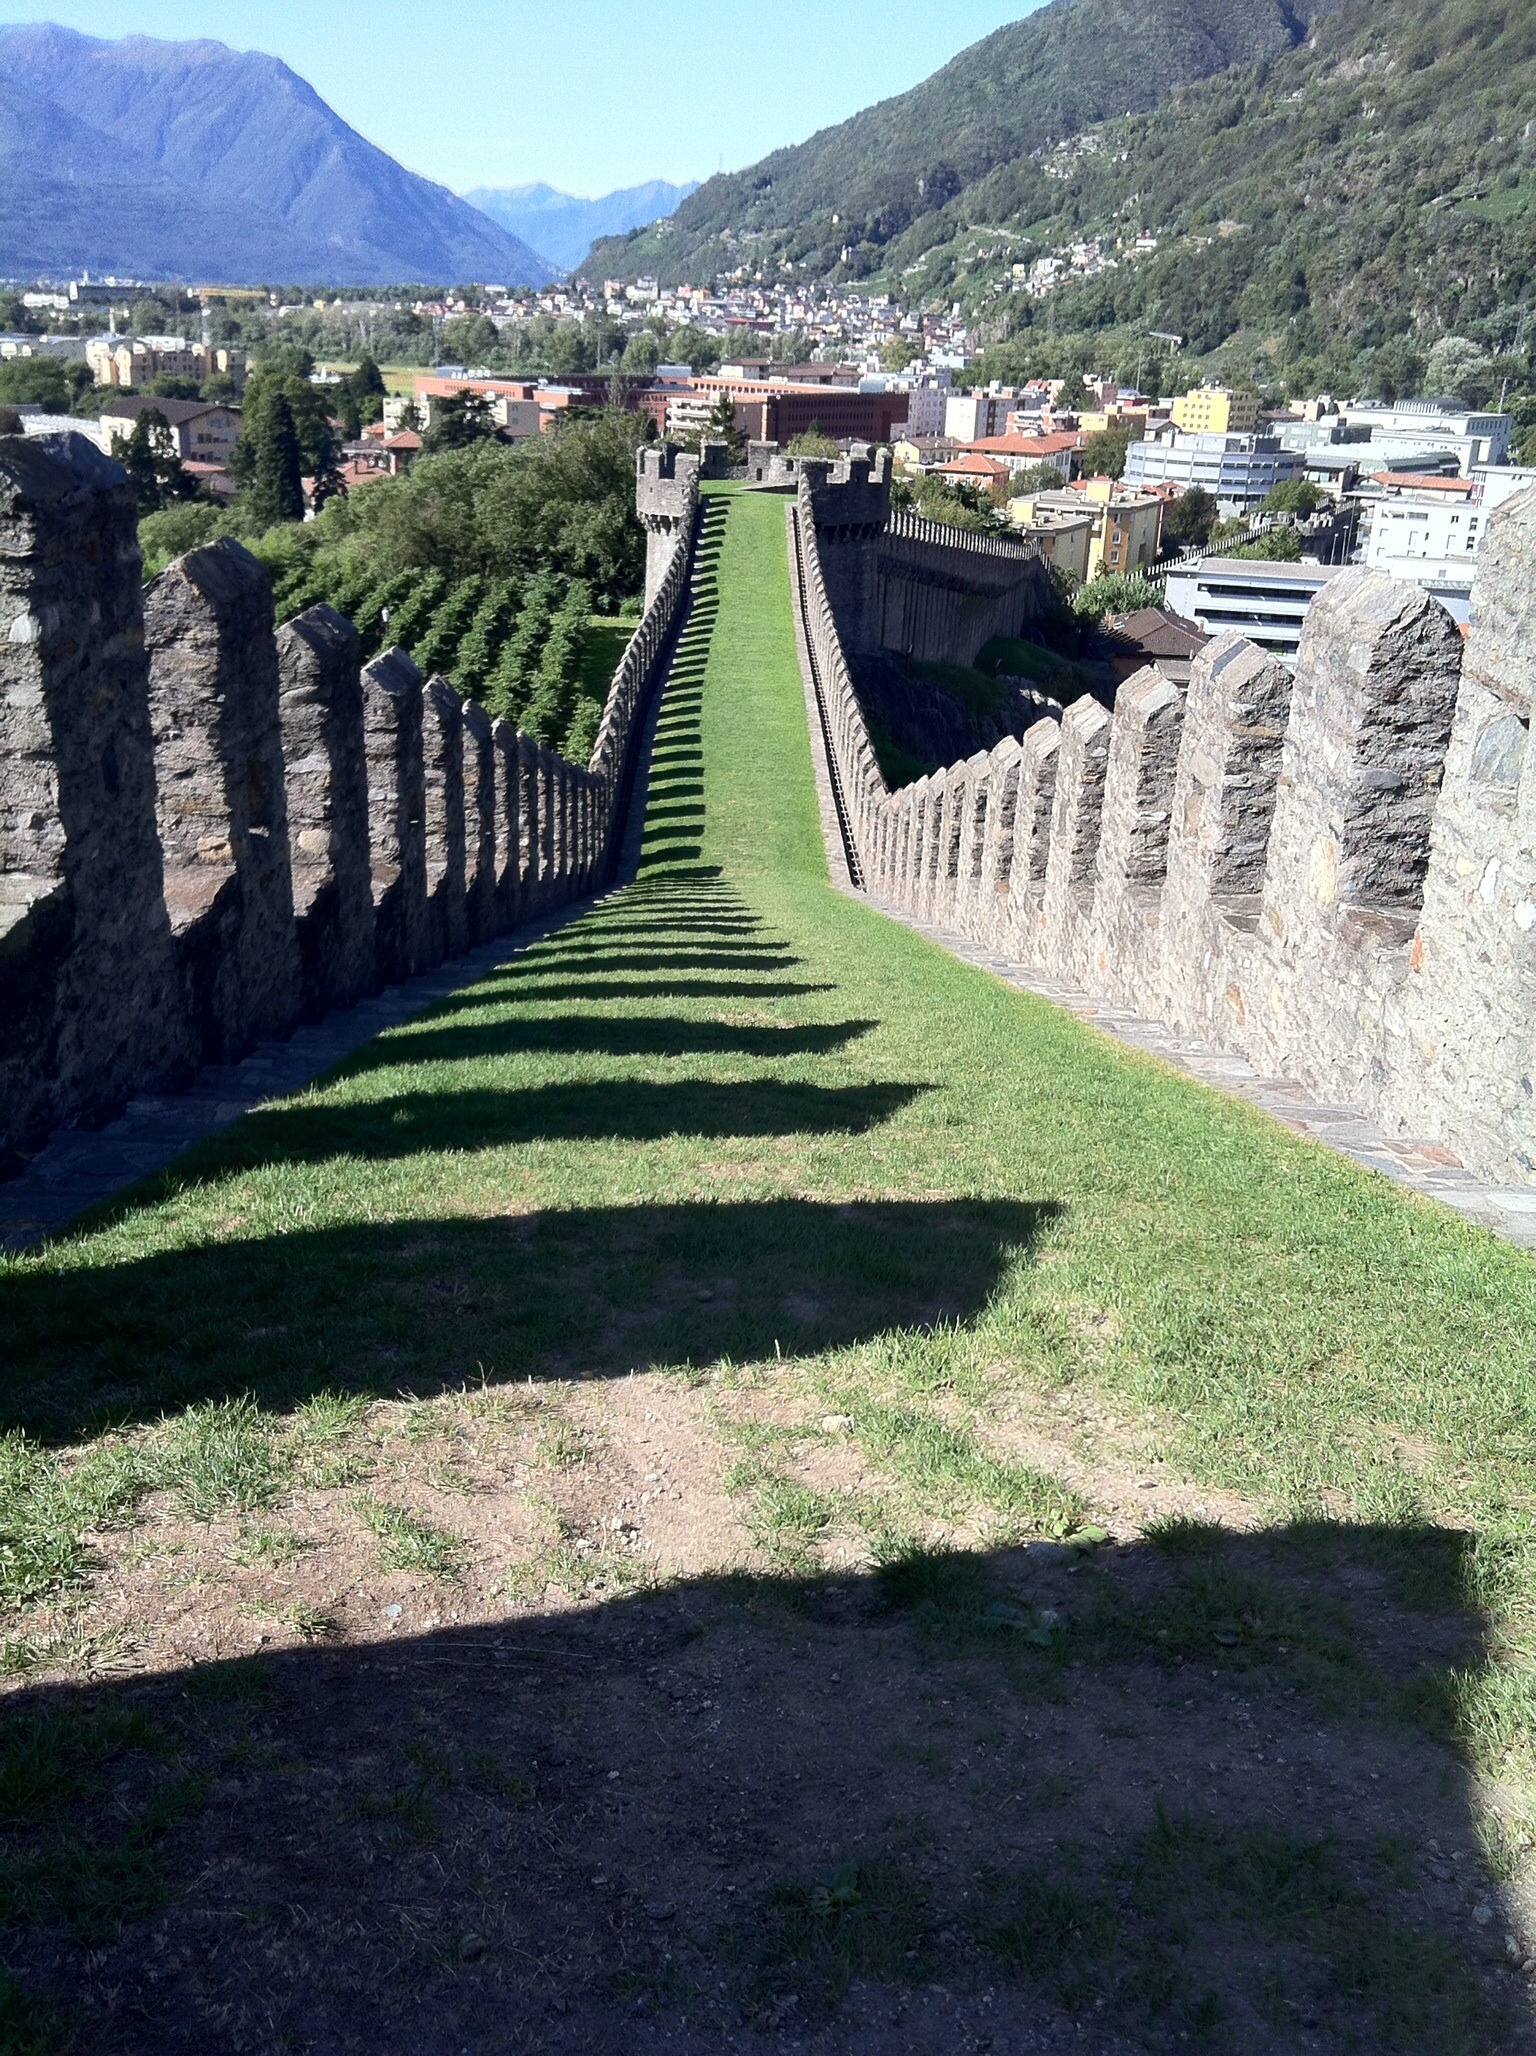
landscape, tree, path, grass, architecture, sky, wall, walkway, castle, fortification, straight, places of interest, fortress, switzerland, away, middle ages, go, bellinzona, castelgrande, battlements, ticino, archaeological site, historic site